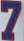
Number: 7